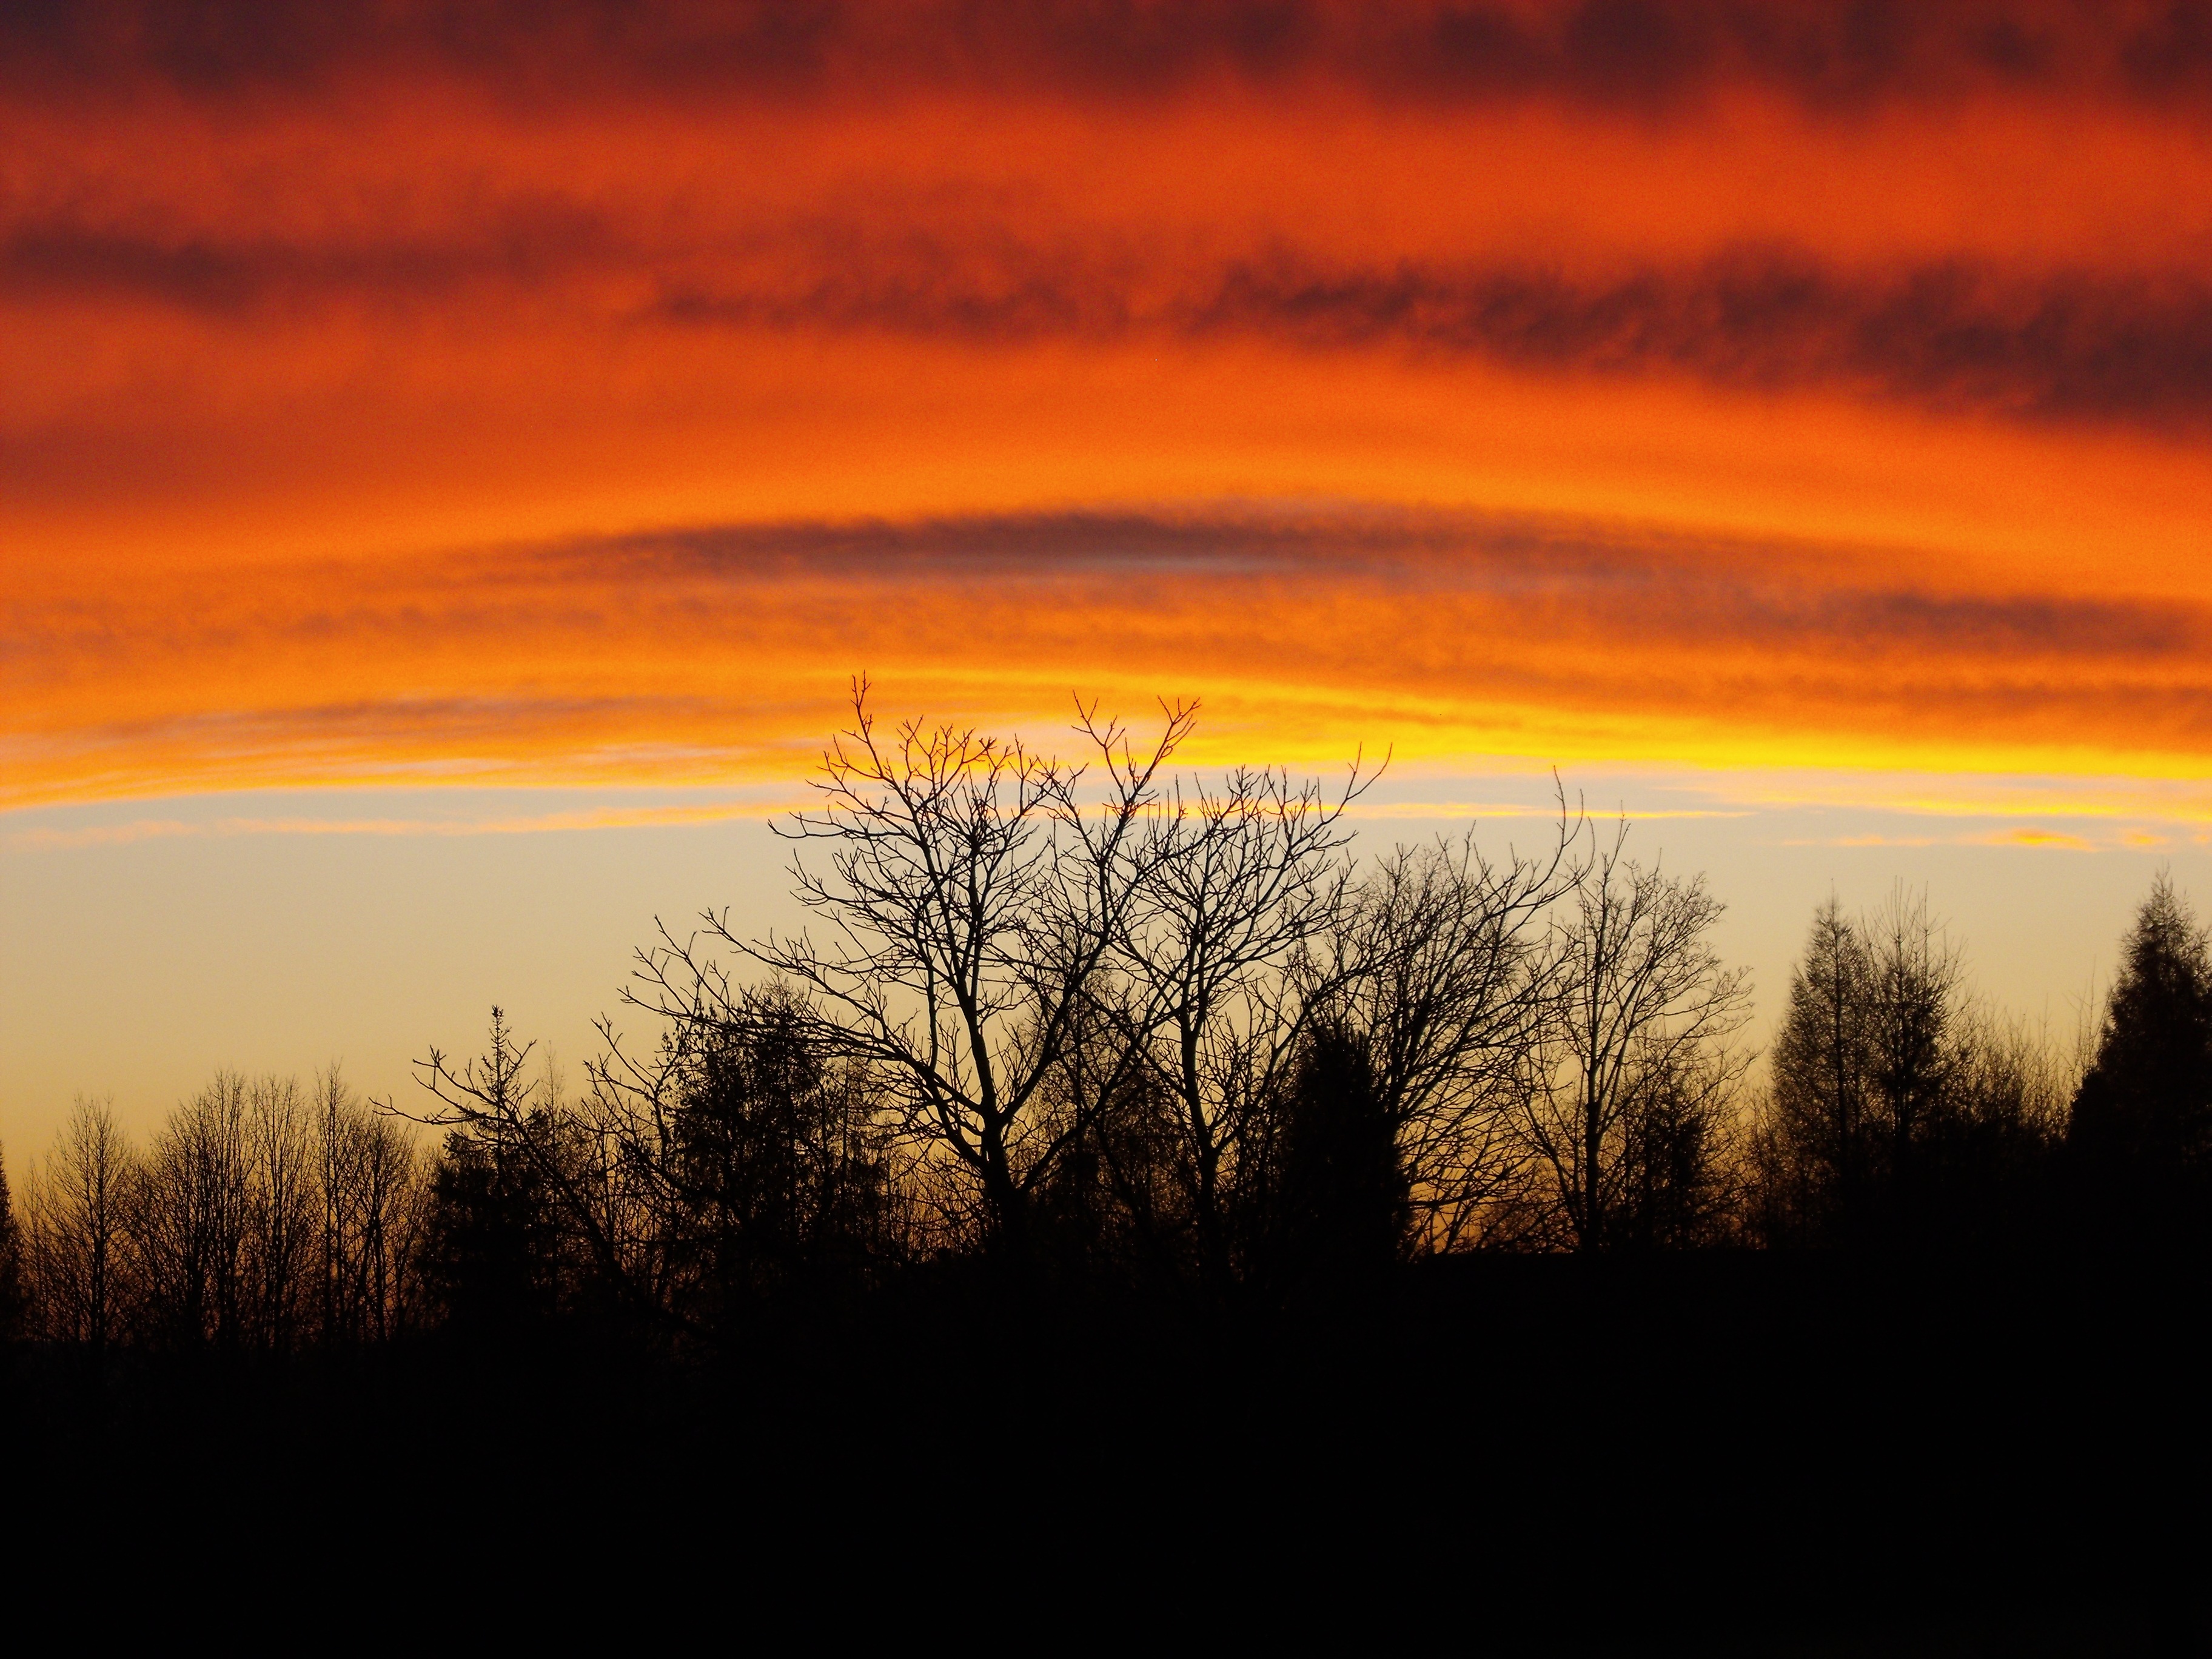
nature, horizon, cloud, sky, sun, sunrise, sunset, field, prairie, sunlight, morning, dawn, atmosphere, dusk, evening, trees, west, afterglow, silhouetts, orange sky, meteorological phenomenon, atmospheric phenomenon, red sky at morning